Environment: real
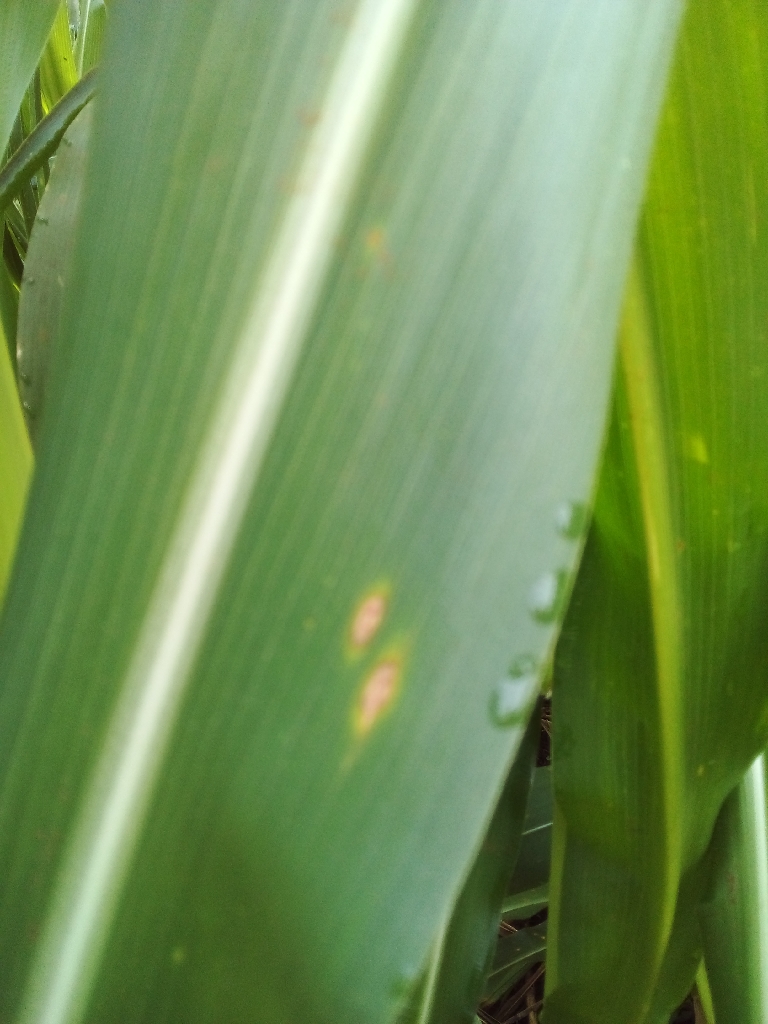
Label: northern_corn_leaf_blight